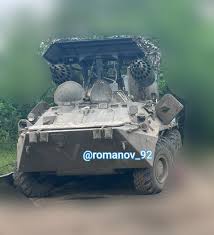
Label: BTR-70